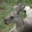
Label: kangaroo